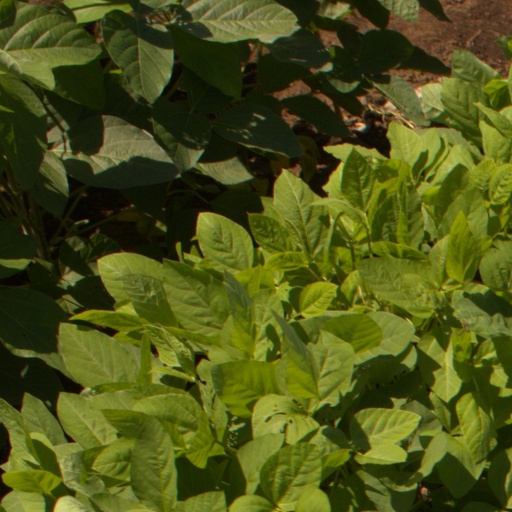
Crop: soybean